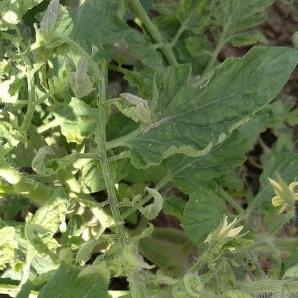
Crop: Tomato
Condition: virosis-d